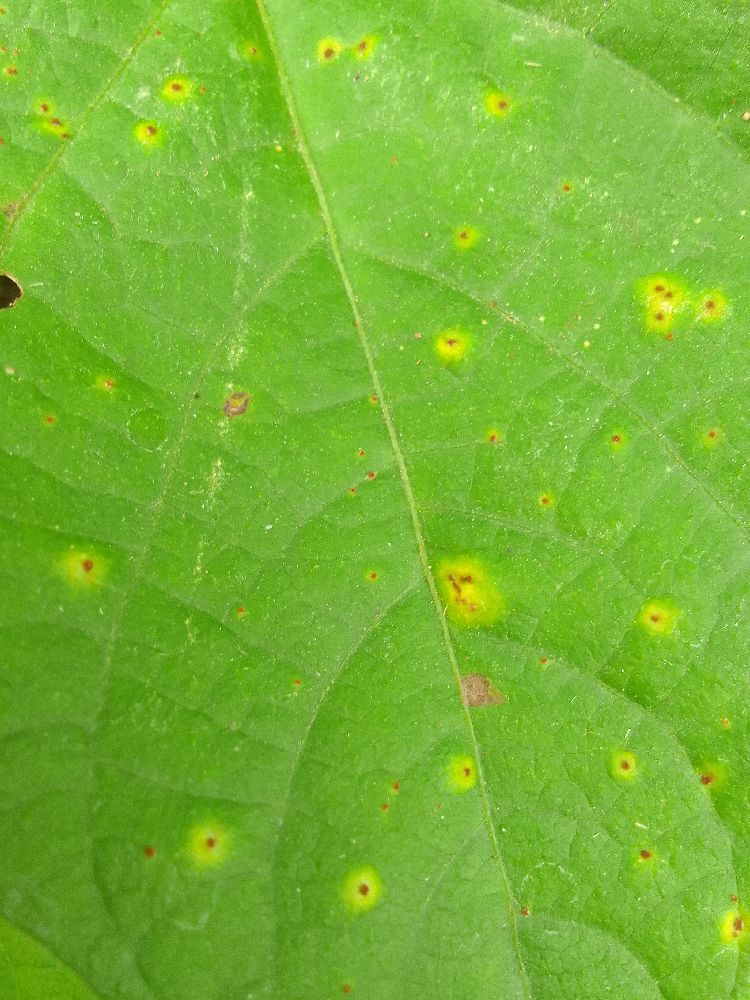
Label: rust